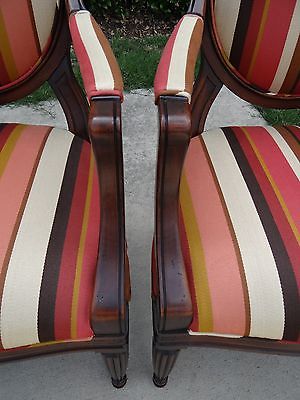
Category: chair